2013 CONCACAF U-17 Championship

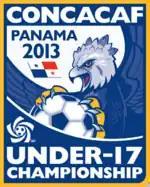

The 2013 CONCACAF U-17 Championship was a North American international association football tournament that determined the 2013 FIFA U-17 World Cup participants from the CONCACAF region. The 2013 edition of the competition was held in Panama.